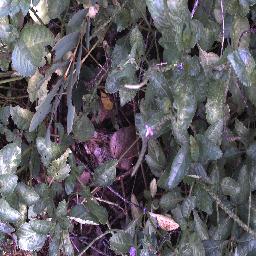
Label: snake_weed